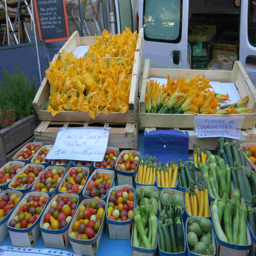
august bounty at the farmer 's market